Haile Selassie's speech to the League of Nations (1936)

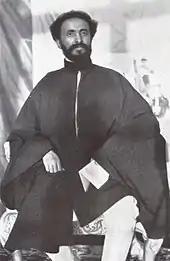
Haile Selassie, Emperor of Ethiopia

On May 12, 1936, Emperor Haile Selassie of Ethiopia delivered a speech condemning Italian military aggression against Ethiopia, which had forced him into exile. The speech took place in League of Nations assembly in Geneva. The speech also denounced the Italian army's use of chemical weapons against the Ethiopian population.